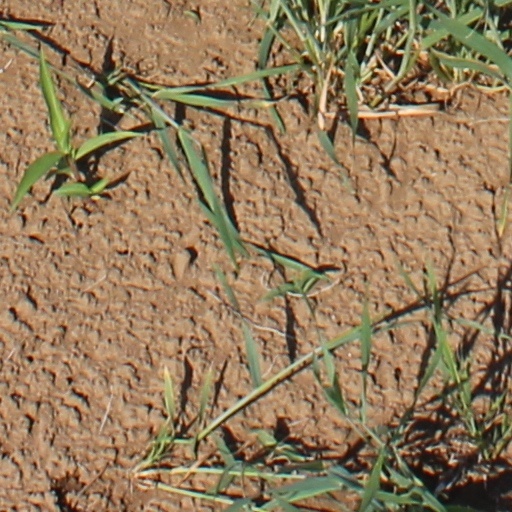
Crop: wheat